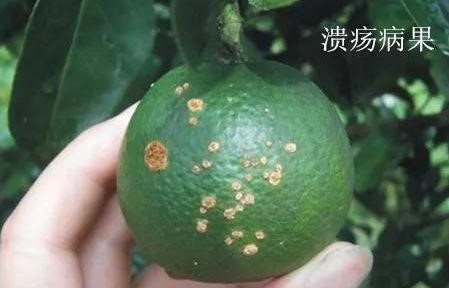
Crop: unknown
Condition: citrus_citrus_canker